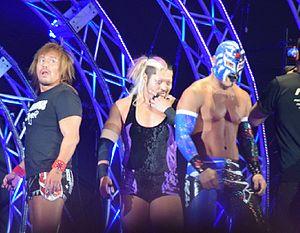
Takaaki Watanabe né le 26 janvier 1987, est un catcheur japonais. Il travaille actuellement à la New Japan Pro Wrestling sous le nom de EVIL.
Los Ingobernables de Japon, également raccourcie à Los Ingobernables ou LIJ est un clan de catcheurs appartenant à la New Japan Pro Wrestling, une fédération de catch japonaise et dirigée par Tetsuya Naitō. Une émanation de l'écurie mexicaine Los Ingobernables issue de la Consejo Mundial de Lucha Libre, le groupe a été formé en novembre 2015 par Tetsuya Naitō, Evil et Bushi. Le groupe à depuis été rejoints par Sanada, Hiromu Takahashi et Shingo Takagi. Grâce aux relations de travail de la NJPW et de la Ring of Honor, l'écurie est également apparue aux États-Unis avec Jay Lethal et son manager Truth Martini, d'anciens membres du groupe à temps partiel.
Tetsuya Shimizu né le 5 avril 1983, est un catcheur japonais. Il travaille actuellement à la New Japan Pro Wrestling sous le nom de Bushi.
Tetsuya Naitō est un catcheur japonais. Il travaille actuellement à la New Japan Pro Wrestling où il est le leader du clan Los Ingobernables.